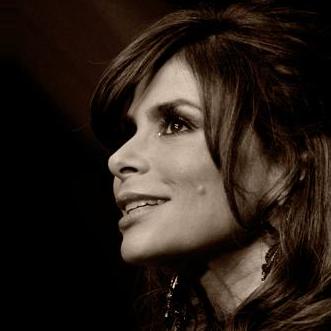
Age: 48